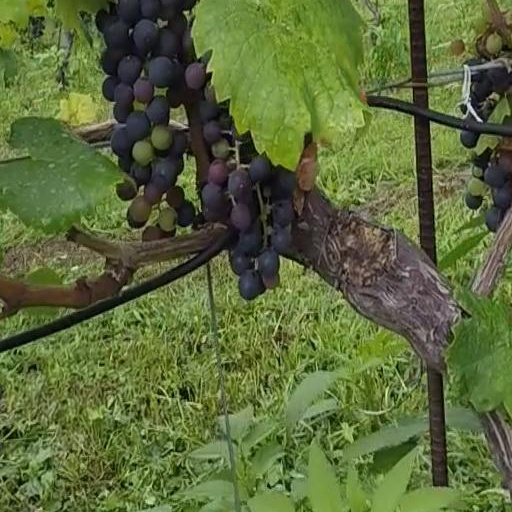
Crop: grape